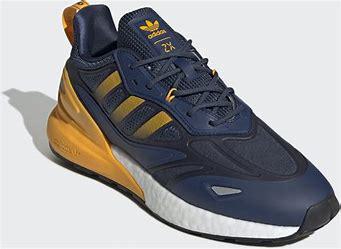
Brand: Adidas
Model: ZX 2K Boost 2